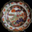
Label: plate